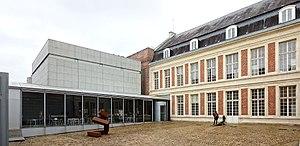
L'entrée du musée de Cambrai.
Le musée de Cambrai, ou musée des beaux-arts de Cambrai, créé en 1847, s'installe en 1893 dans l'hôtel de Francqueville datant de 1720 et rénové et agrandi en 1994. Il comporte des sections d'archéologie, d'arts plastiques et de patrimoine local. Parmi les collections on note particulièrement une section d'ostéo-archéologie unique en France ainsi qu'une copie du plan-relief de la ville établi sous le règne de Louis XIV.